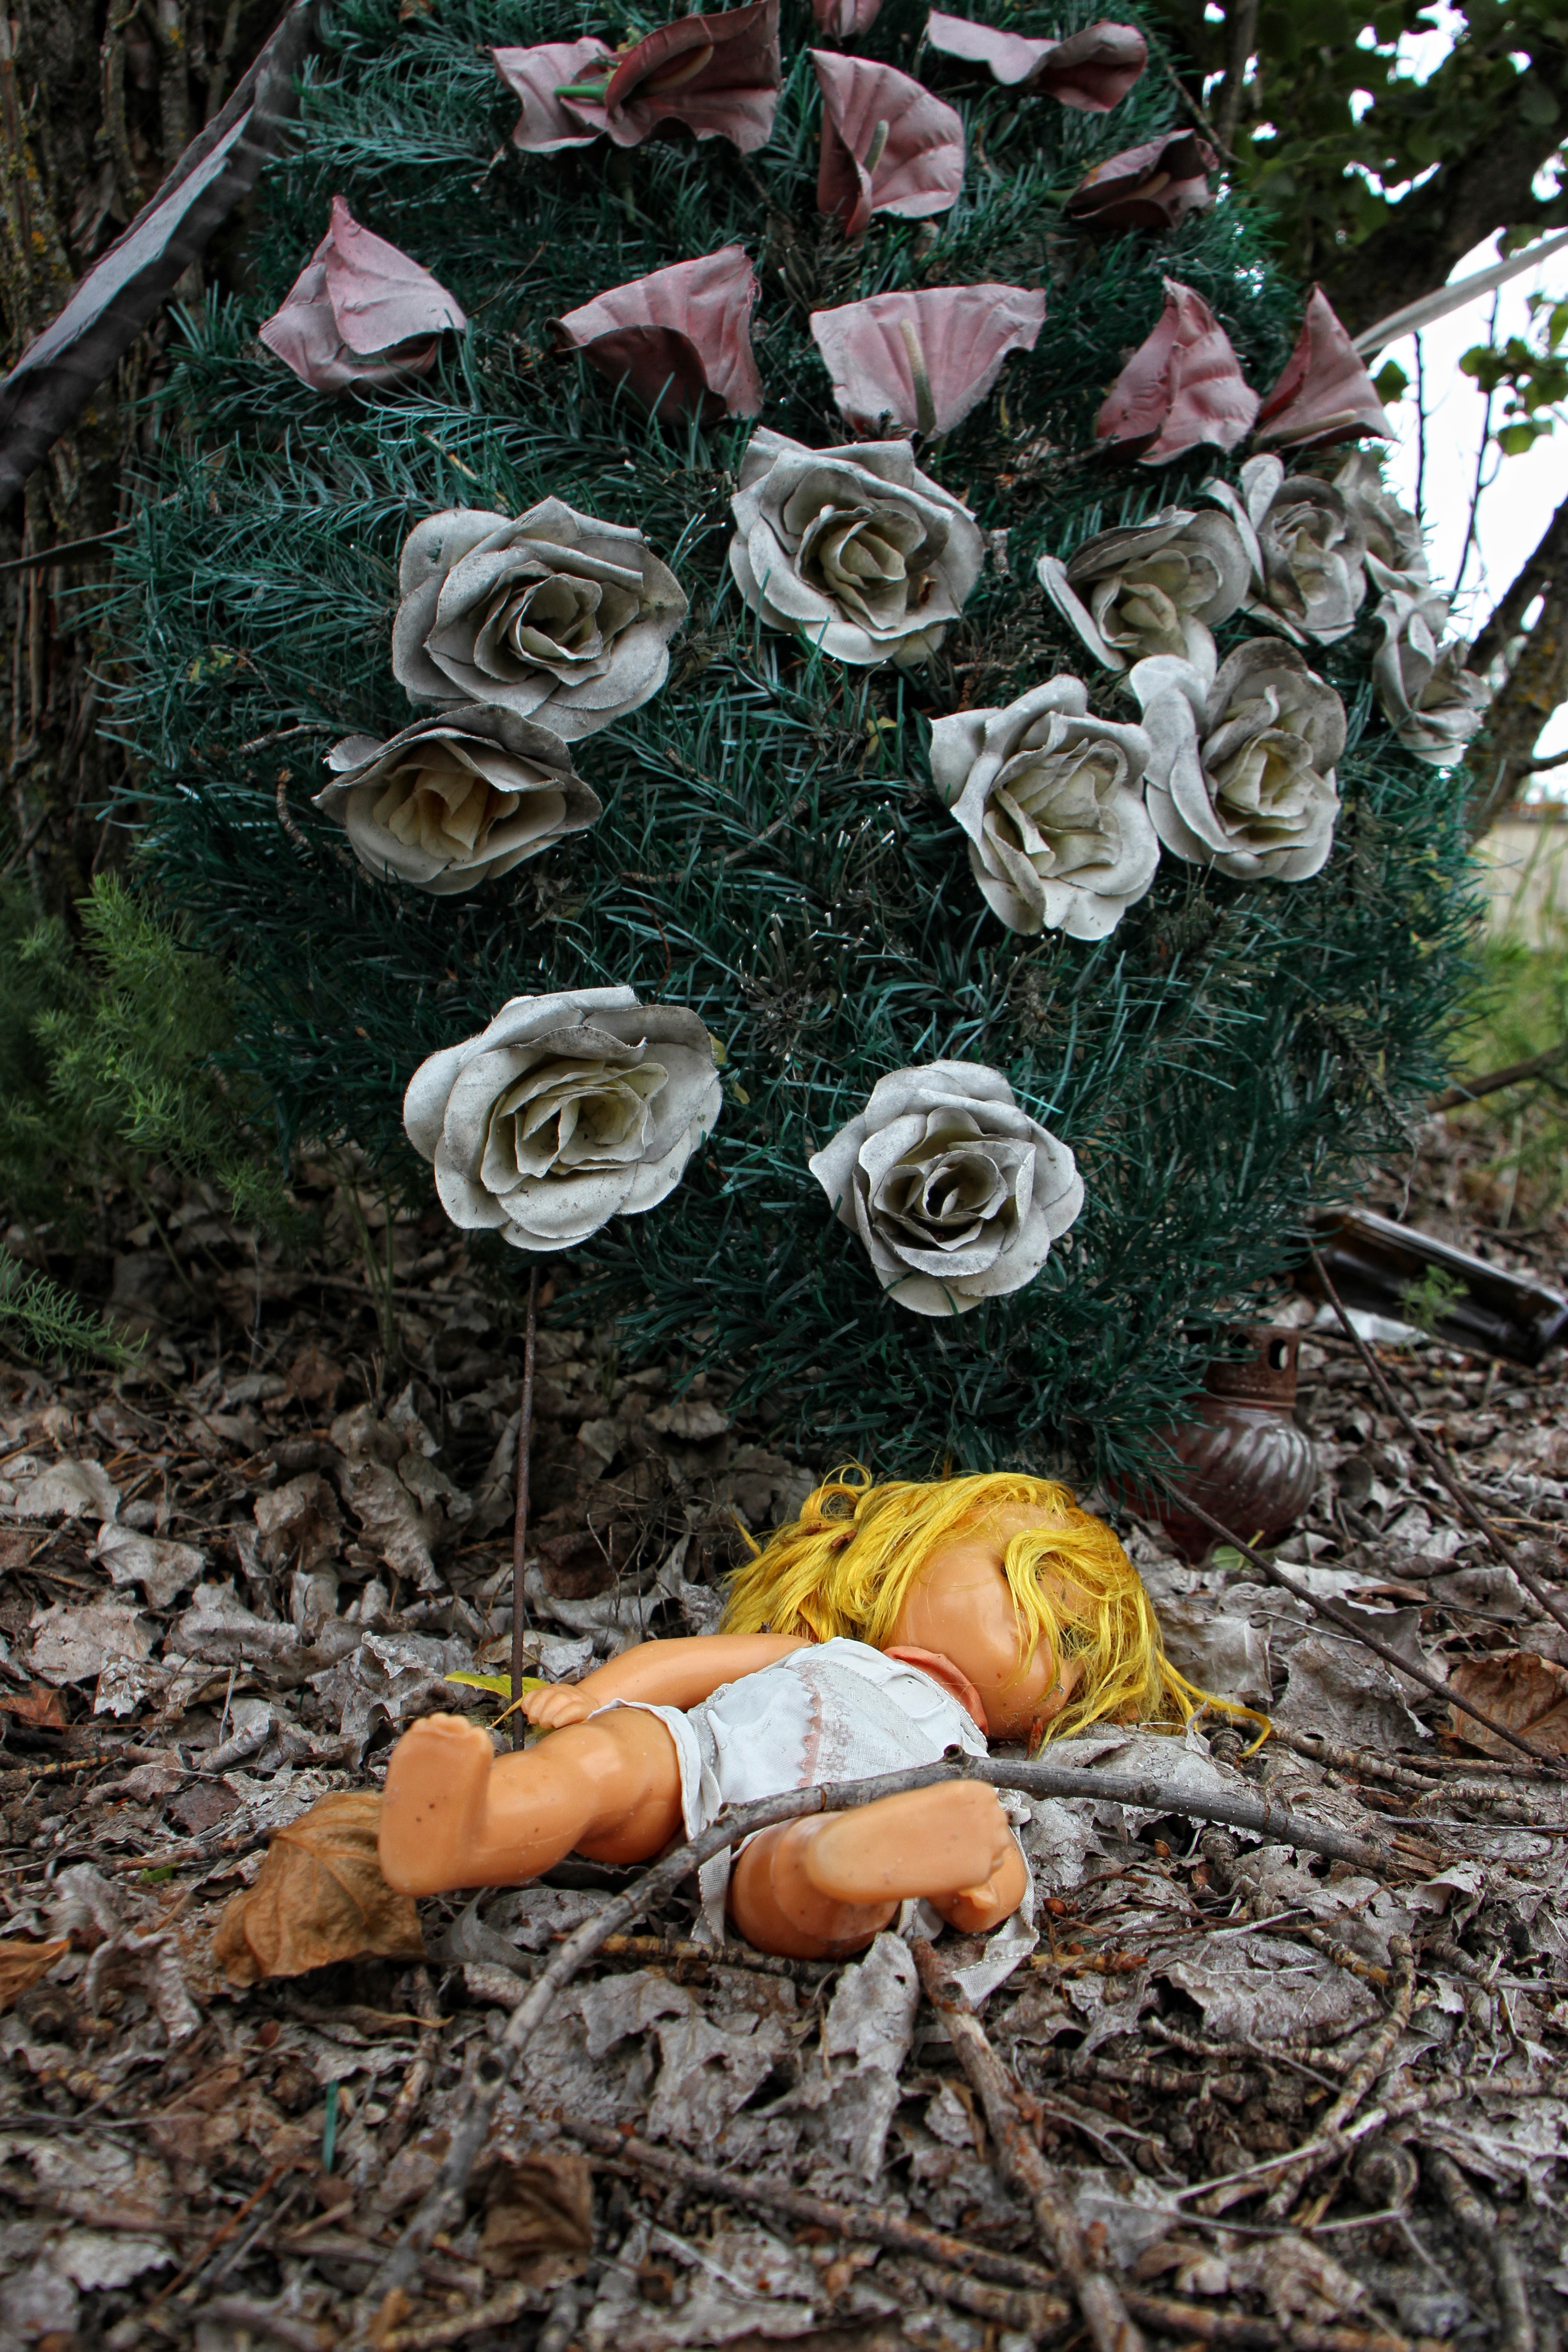
tree, branch, plant, leaf, flower, spring, autumn, broken, abandoned, decay, toy, flora, season, doll, woodland